Gooseville Mill/Grist Mill

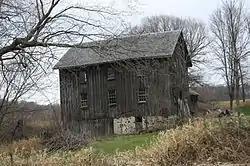
The Gooseville Mill/Grist Mill from the side

The Gooseville Mill/Grist Mill is a historic mill on the North Branch Milwaukee River in Gooseville, Wisconsin. The mill was built in 1879 to replace an 1855 mill that had burned down. The mill is a small custom mill with board and batten siding and is typical of the custom mills common in Sheboygan County in the 1800s. A Lefel turbine powered the mill, replacing the paddle wheel used in the 1855 mill. A burr mill was used to grind the grain processed at the mill. As of 1984, the mill was still operational and occasionally used as a sawmill.